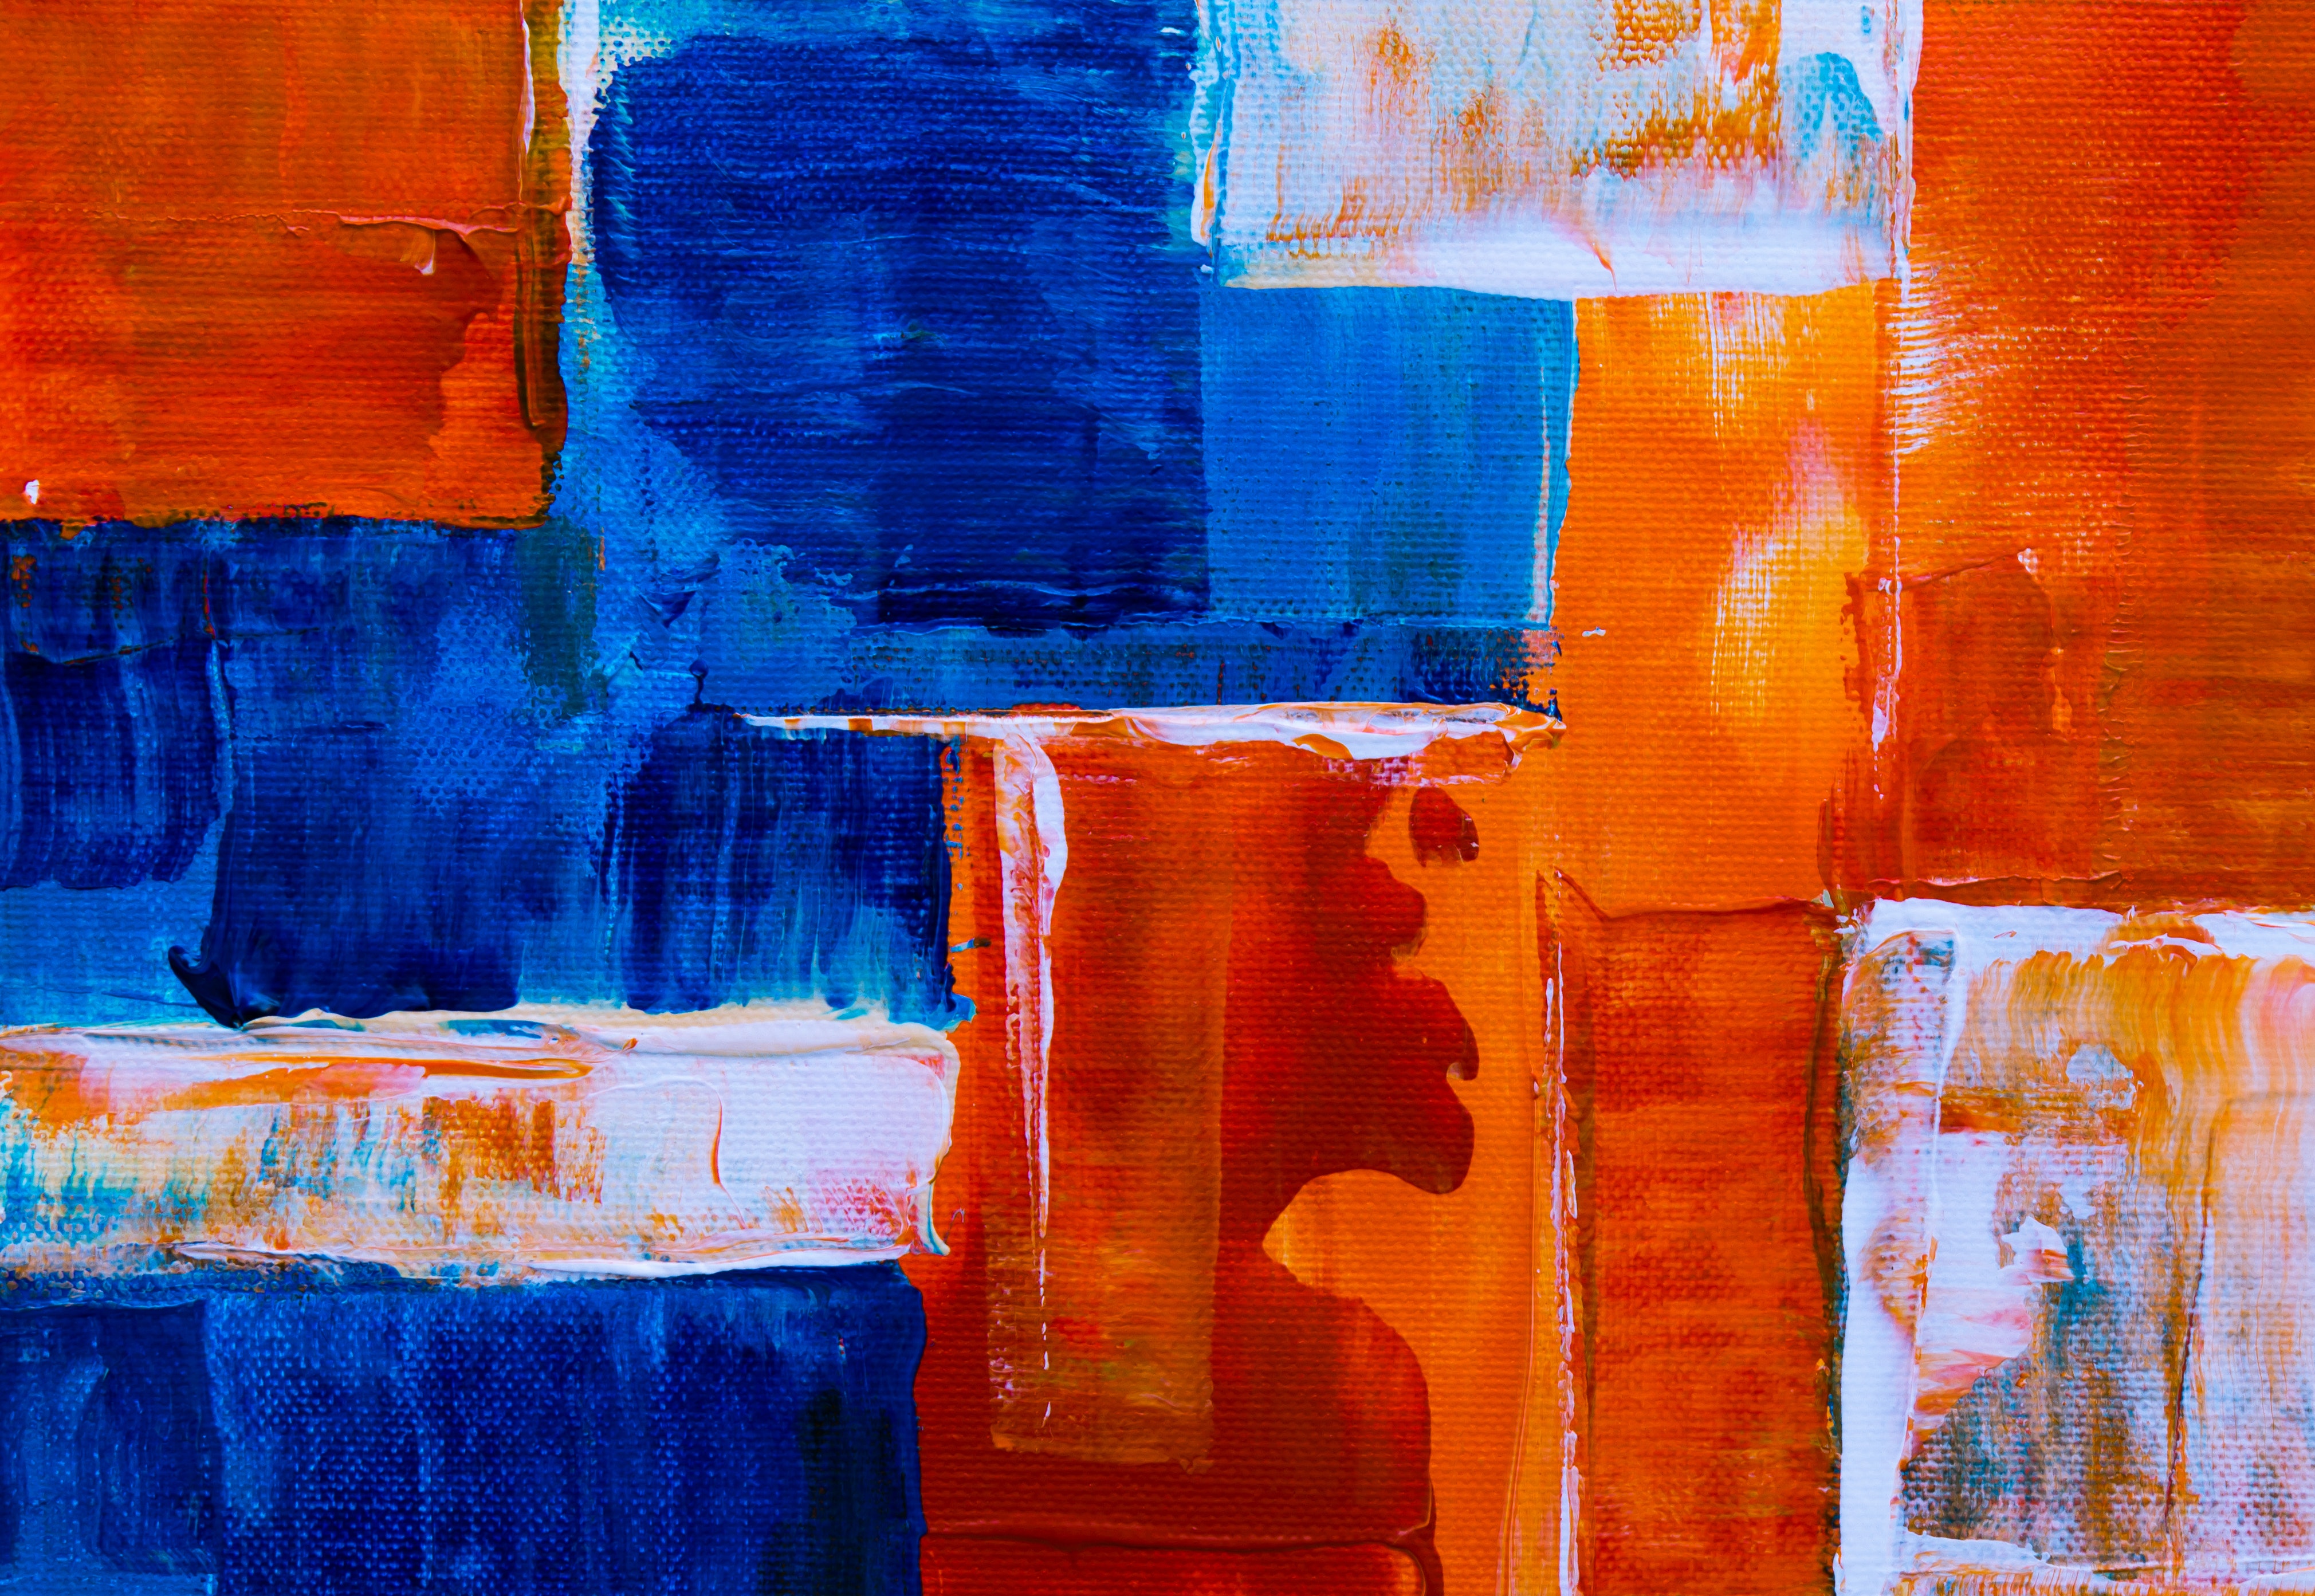
blue, painting, modern art, art, wall, orange, acrylic paint, paint, artwork, sky